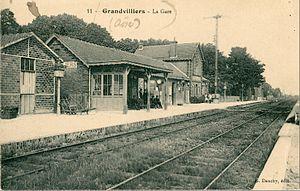
La gare de Grandvilliers est une gare ferroviaire française de la ligne d'Épinay - Villetaneuse au Tréport - Mers, située à 2 000 mètres du centre de la commune de Grandvilliers, dans le département de l'Oise, en région Hauts-de-France.